1923 in poetry

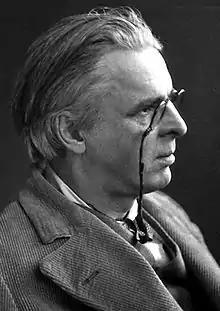
Picture of William Butler Yeats published this year, the same year "The Cat and the Moon" was published

Including all of the British colonies that later became India, Pakistan, Bangladesh, Sri Lanka and Nepal. Listed alphabetically by first name, regardless of surname: